Saint-Pierre-de-Semilly

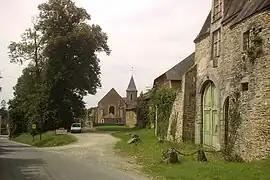
Entrance of the commune

Saint-Pierre-de-Semilly is a commune in the Manche department in Normandy in north-western France.